Arbejdernes Byggeforening

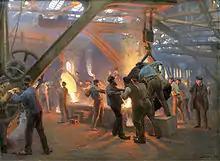
Burmeister & Wain's iron foundry in 1885 as painted by Peder Severin Krøyer

The Worker's Building Society was founded in 1865 on the initiative of the medical doctors Emil Hornemann (1810–90) and Frederik Ferdinand Ulrik (1818–1917) who had witnessed first hand how far conditions could deteriorate, but it also drew on possible reforms in health care and housing.